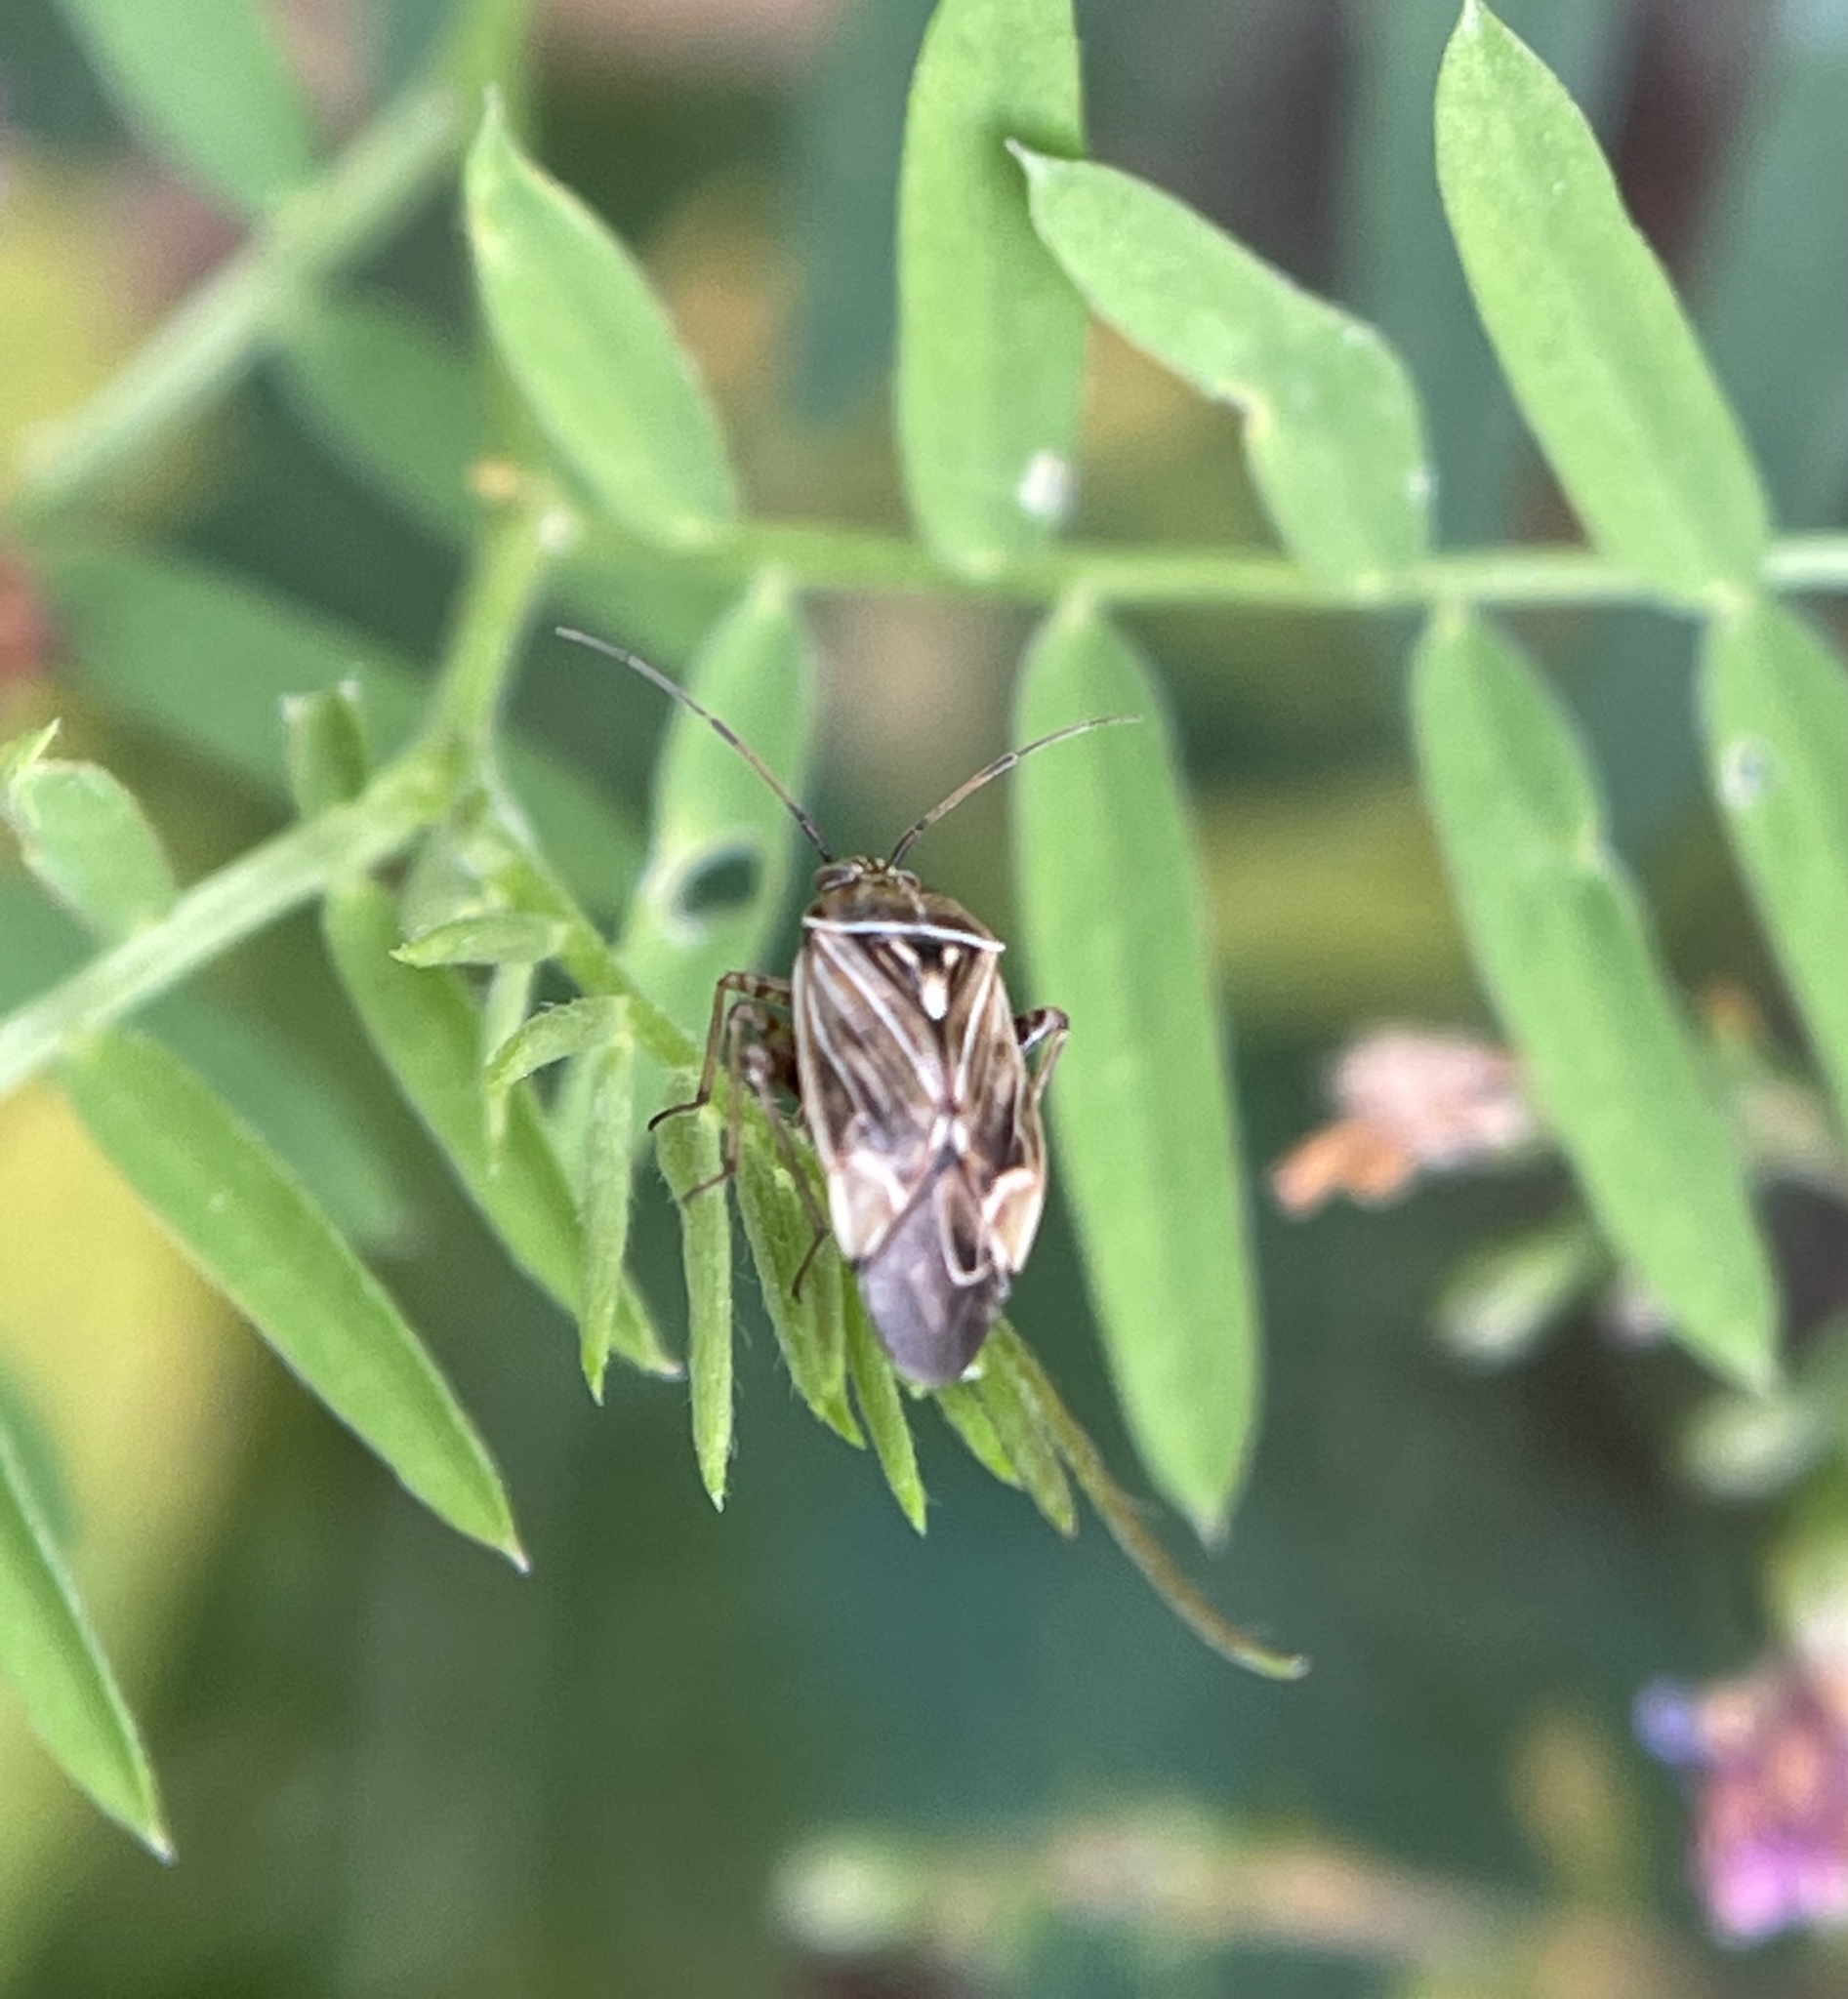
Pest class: lygus_bug